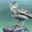
Label: bird